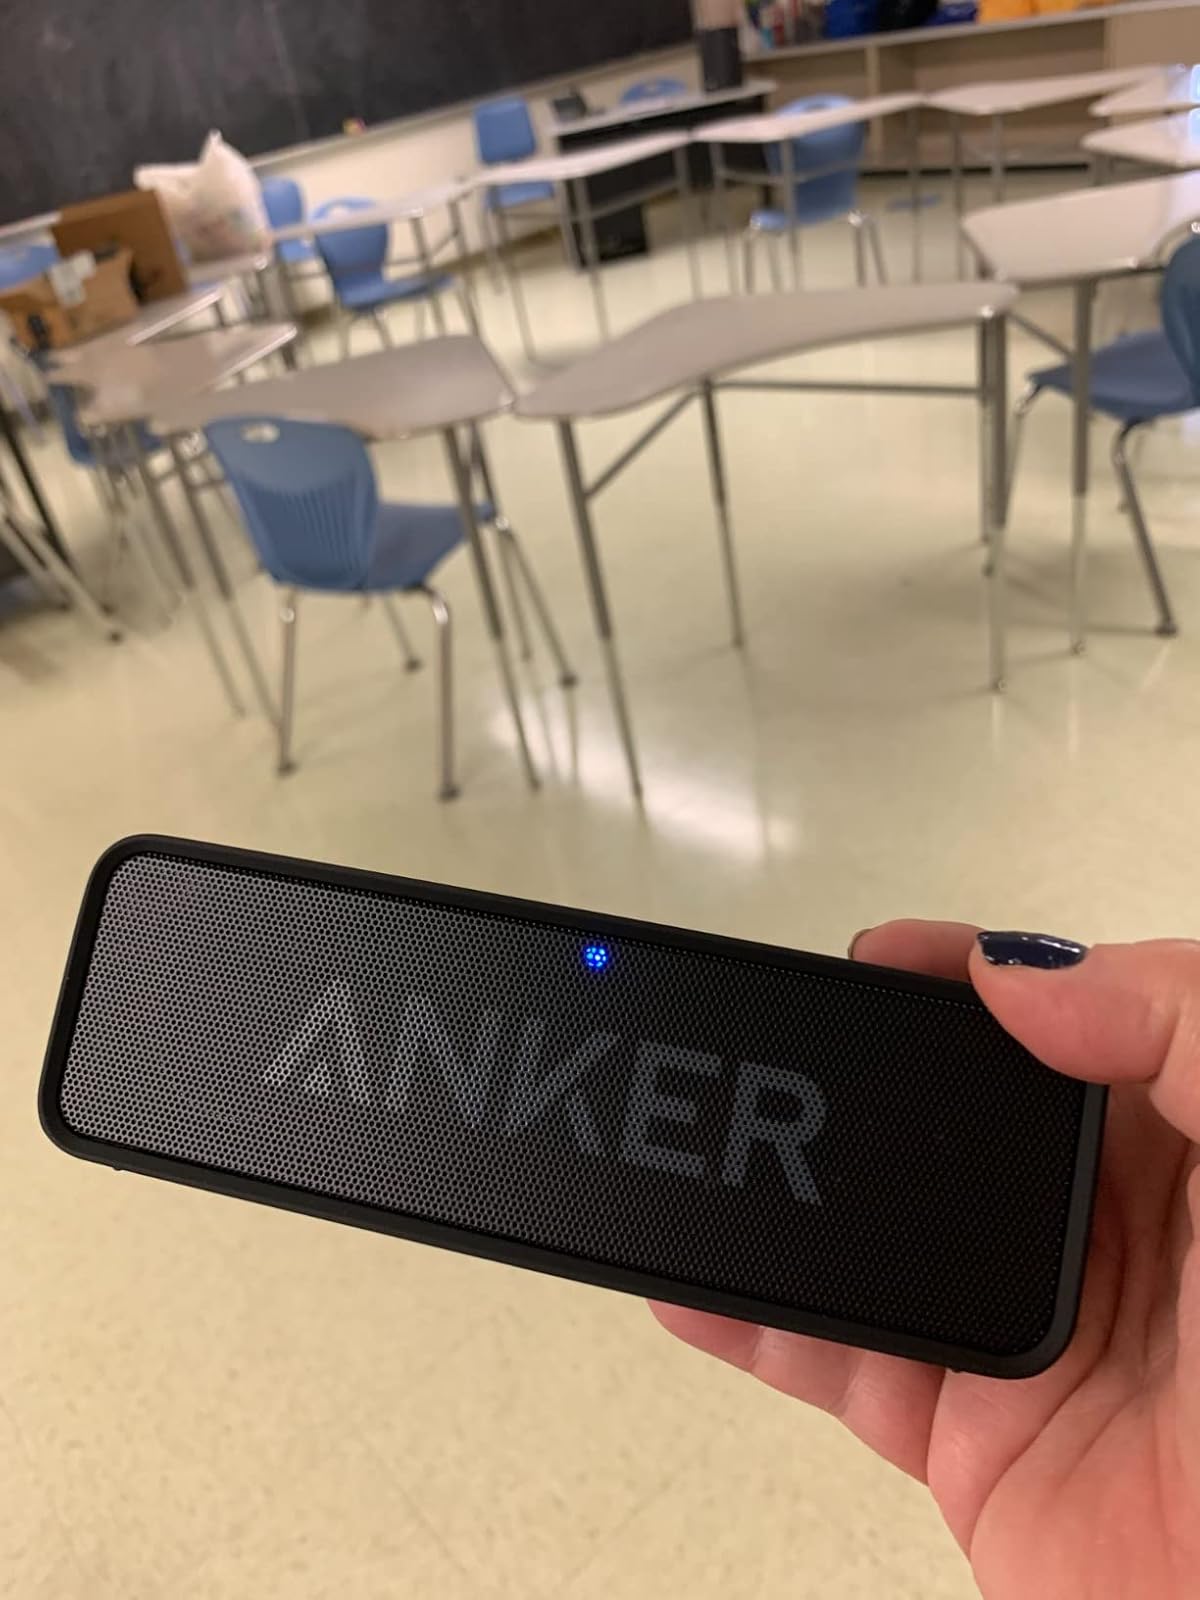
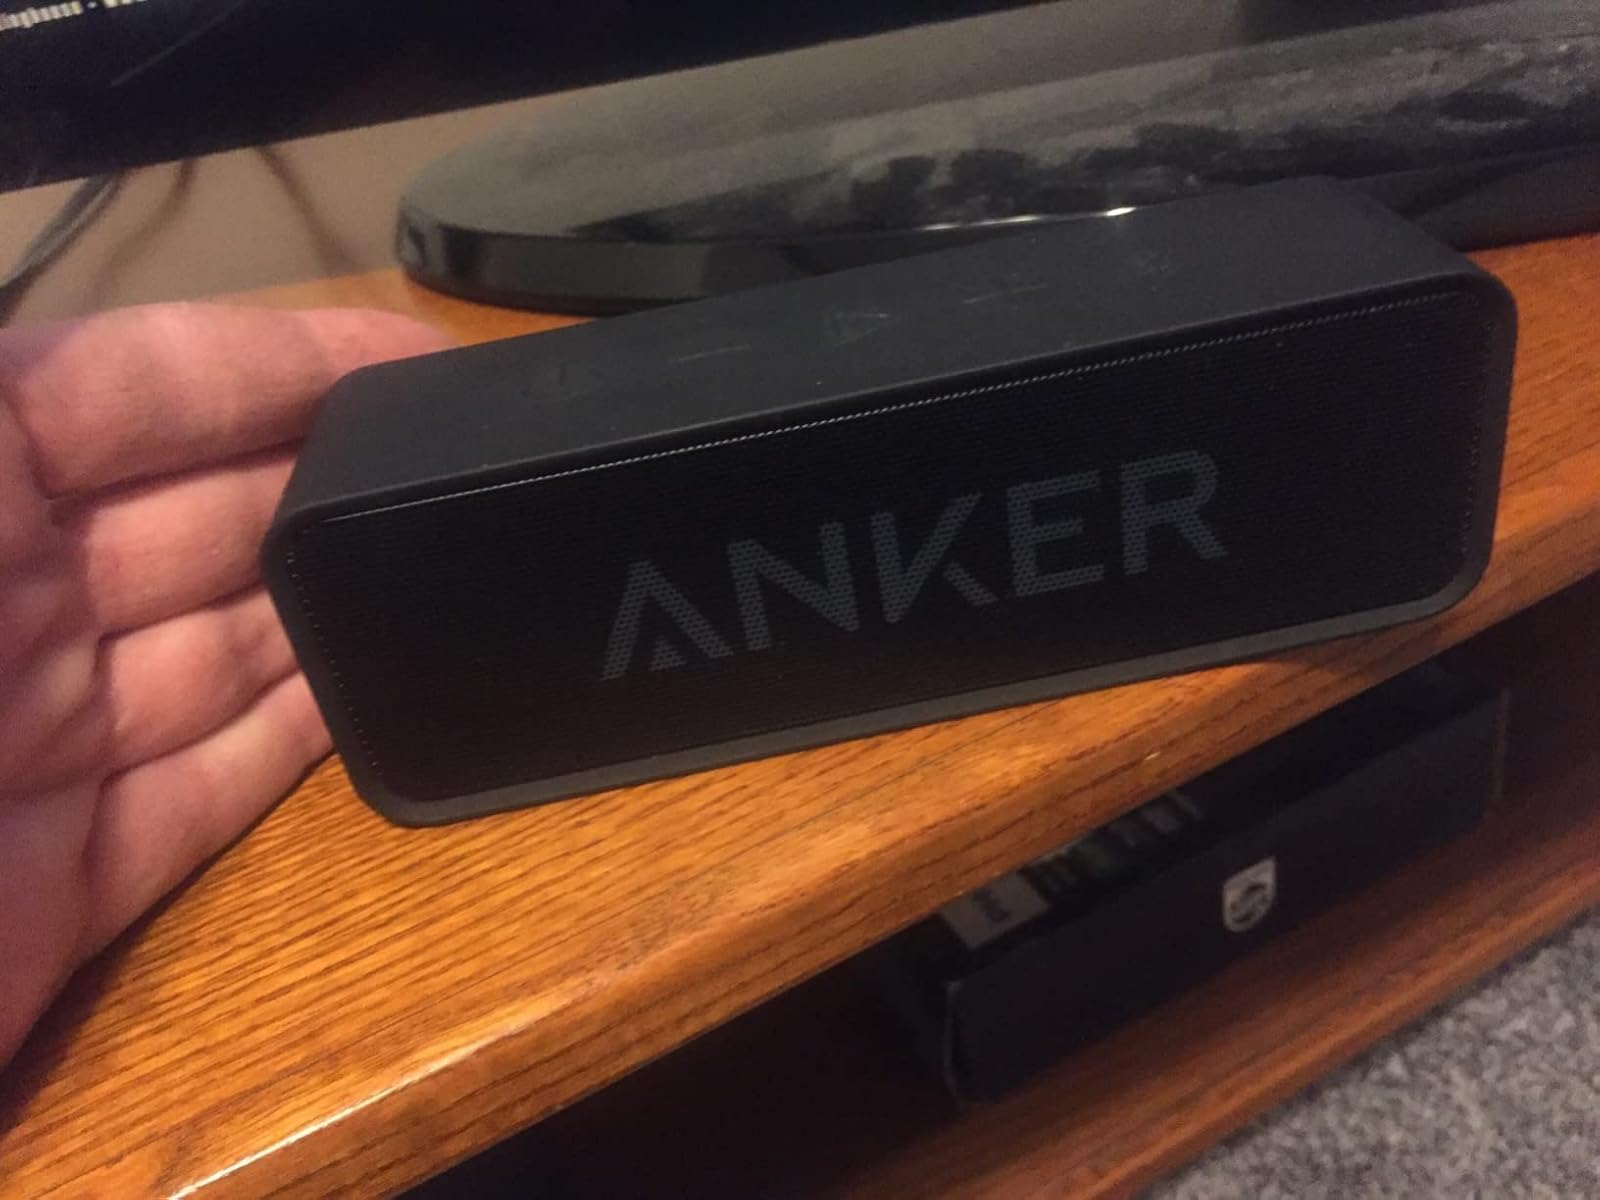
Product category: speaker
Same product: yes